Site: brandenburg
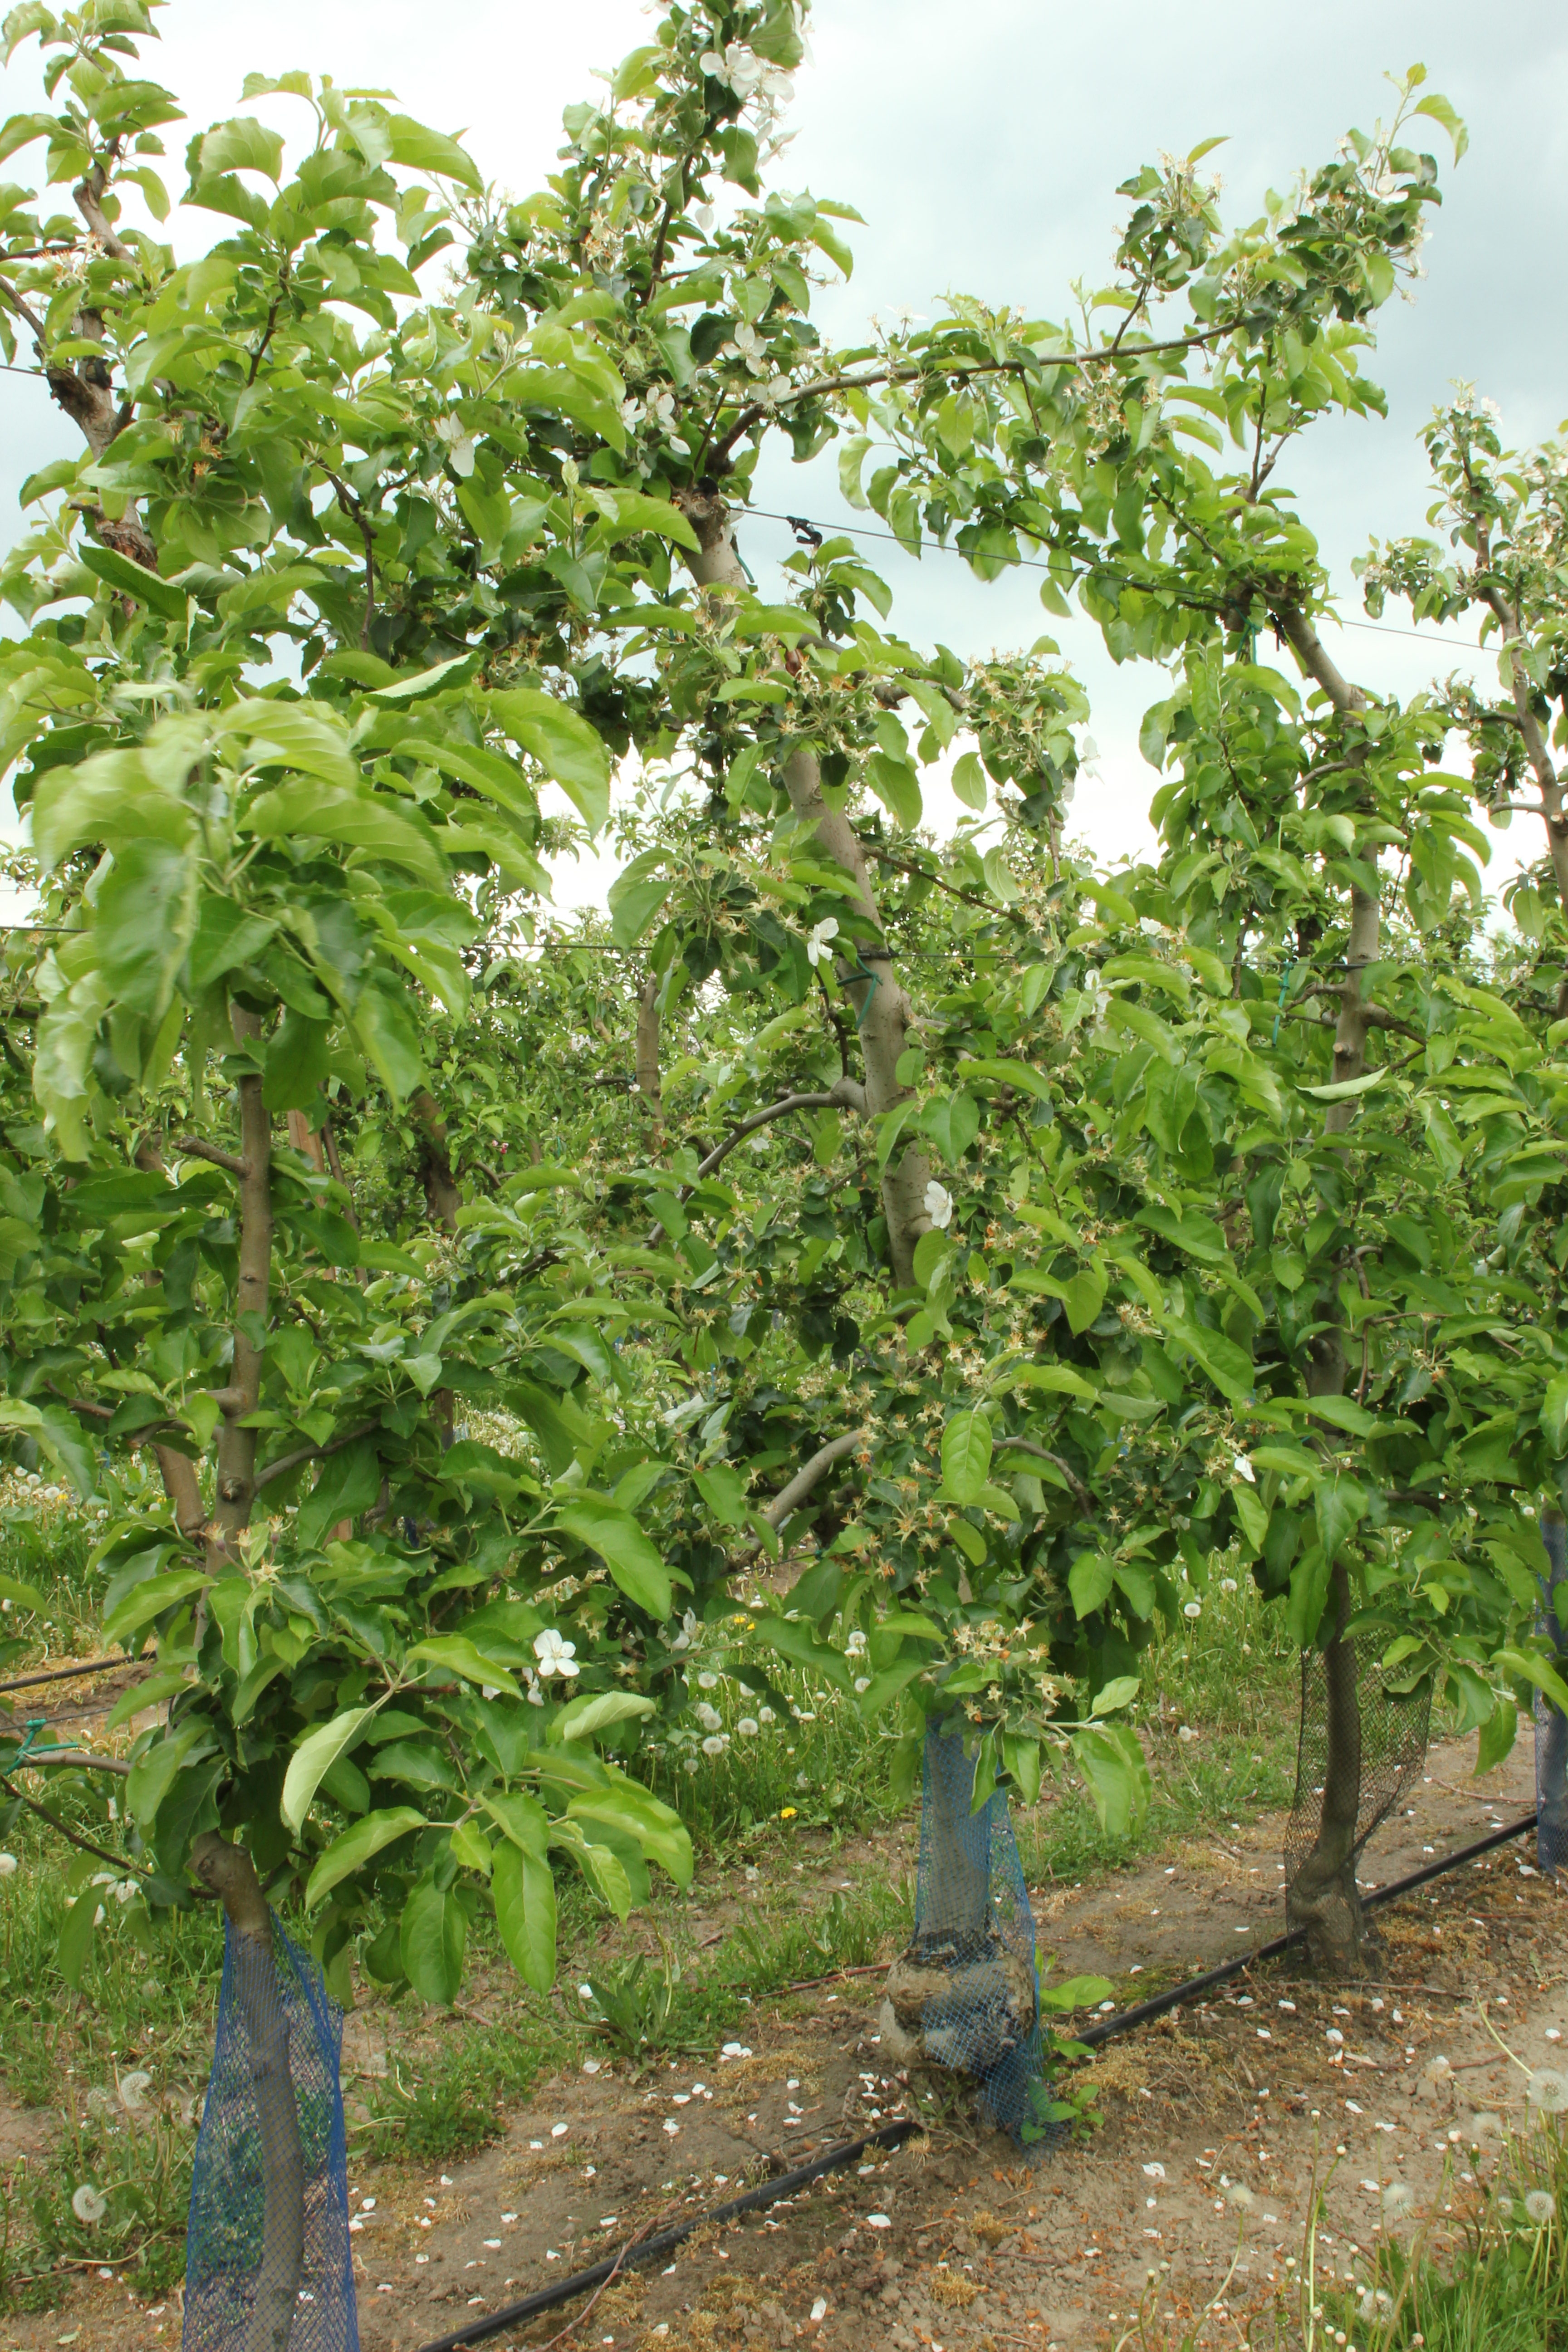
Growth stage (BBCH 67): Flowering